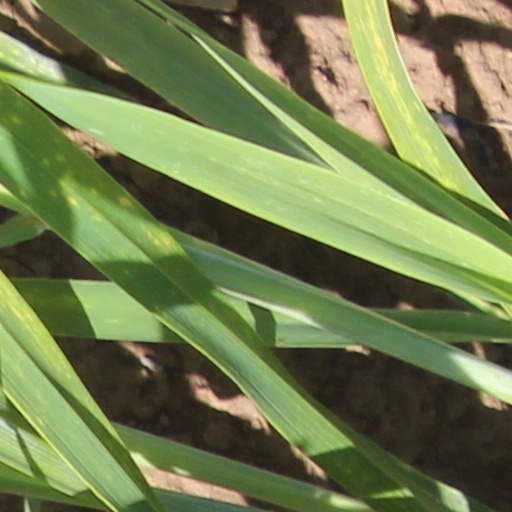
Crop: wheat